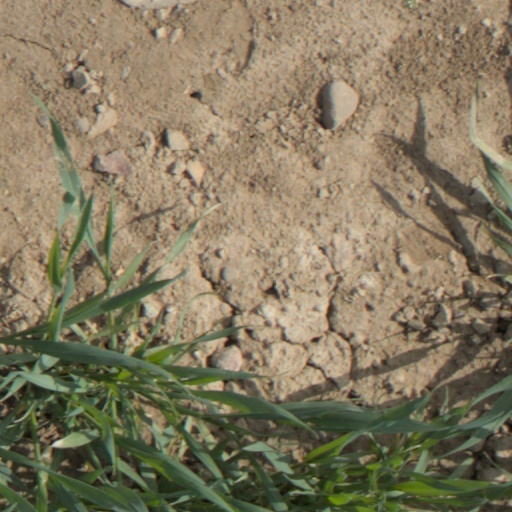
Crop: wheat